Hecate Strait

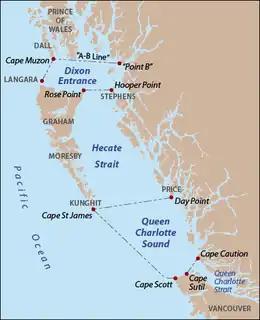
Hecate Strait as delineated by BCGNIS, along with Queen Charlotte Sound and Dixon Entrance. Red dots indicate capes and points, gray text indicates island names.

Hecate Strait (Haida language: "K̲andaliig̲wii", also "siigaay" which means simply "ocean") is a wide but shallow strait between Haida Gwaii and the mainland of British Columbia, Canada. It merges with Queen Charlotte Sound to the south and Dixon Entrance to the north. About wide at its southern end, Hecate Strait narrows in the north to about . It is about in length.